William Webster (builder)

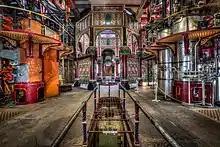
Interior of Crossness Pumping Station. Webster's name appears on the ironwork (top-center)

Born in the small Lincolnshire village of Wyberton in 1819, Webster apprenticed to the Boston, Lincolnshire builder Mr. Jackson. Immediately following his apprenticeship, Webster became a builder in Wyberton and was initially involved in the refurbishment and renovation of a number of churches in Lincolnshire (working with Sir Gilbert Scott on Algakirk church) and the surrounding counties as well the building of Boston's Exchange Building.